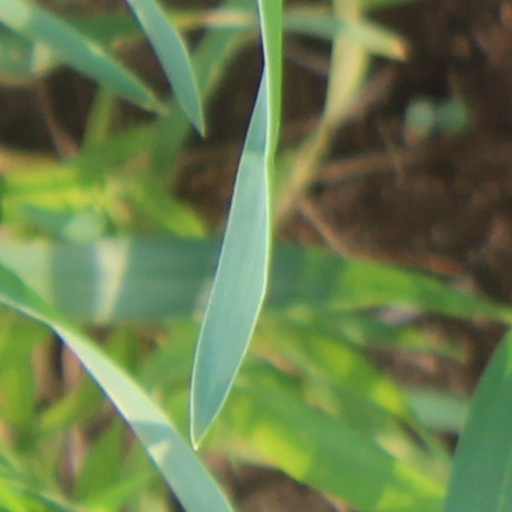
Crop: wheat